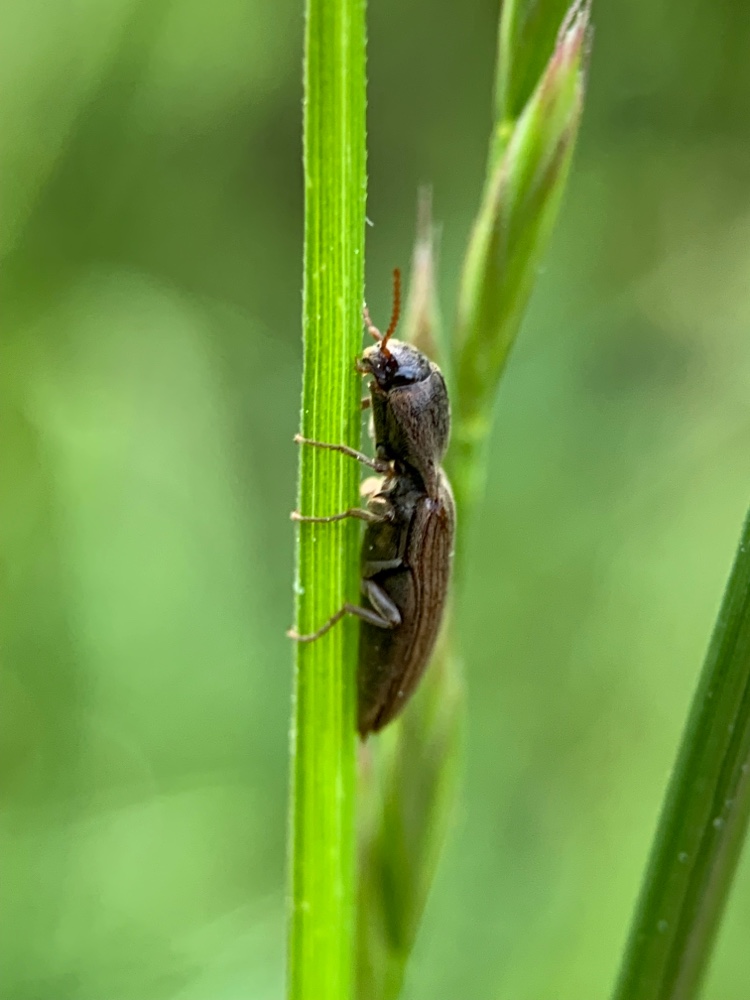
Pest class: clickbeetles_wireworms